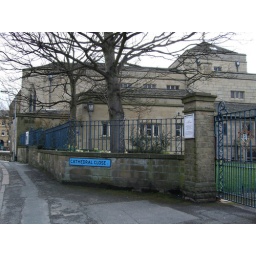
For some reason the road sign is in blue.